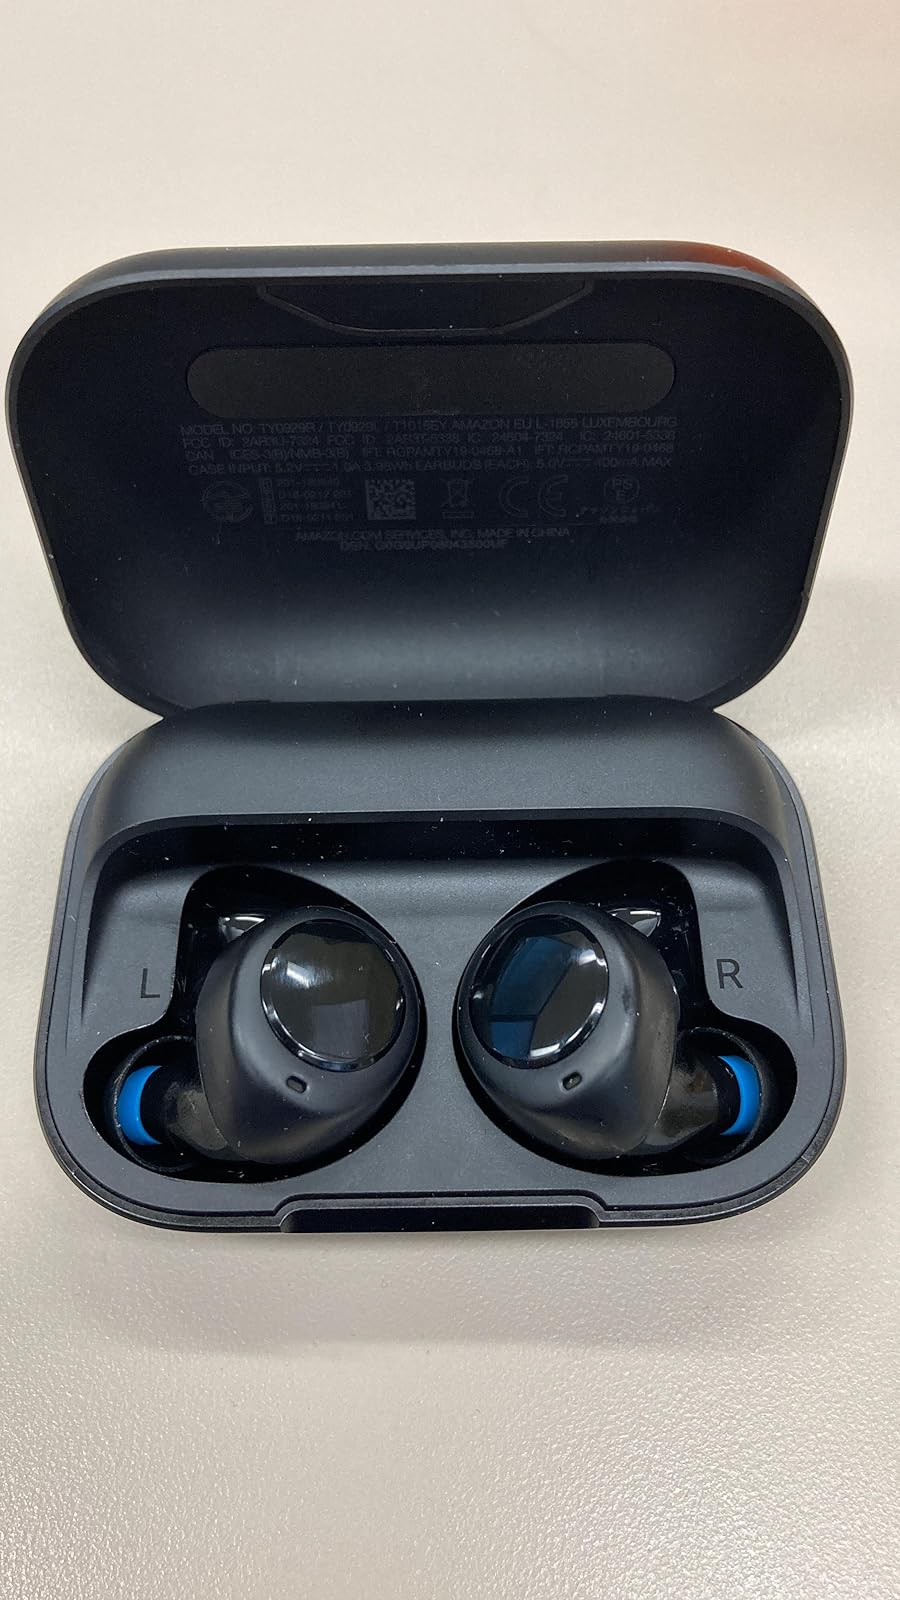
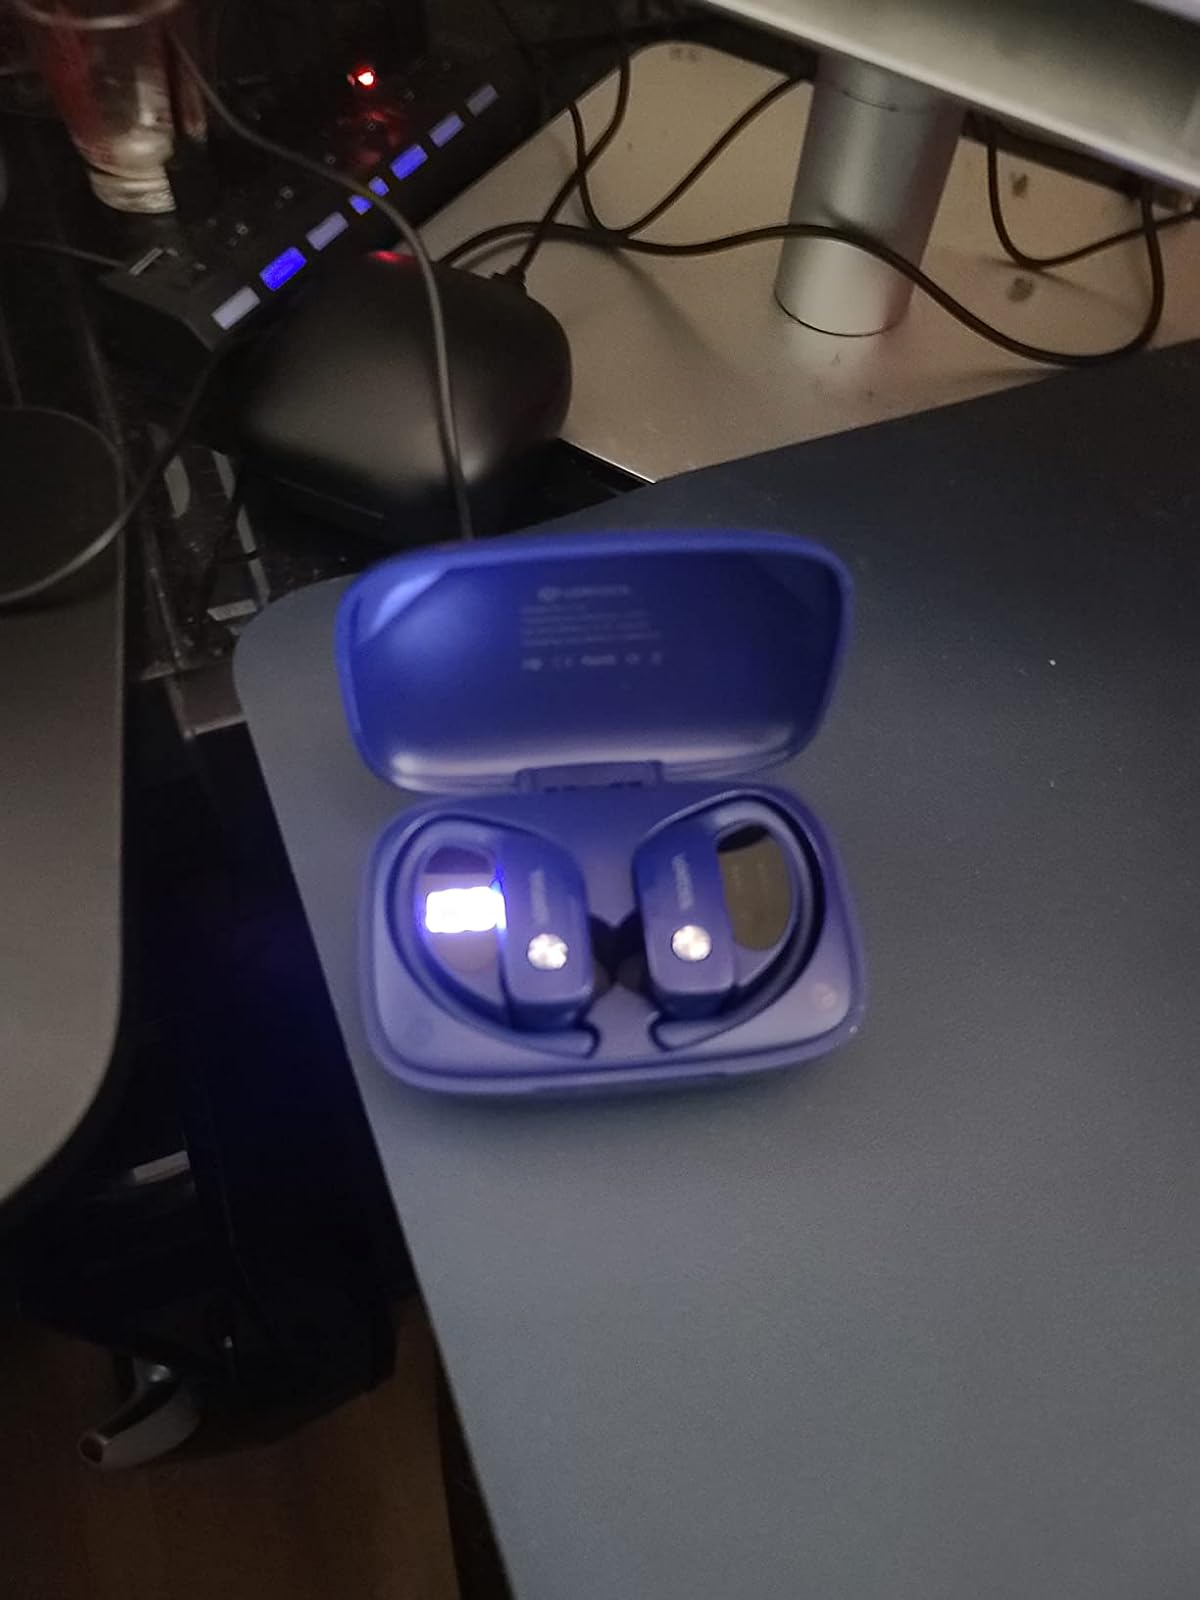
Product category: earbuds
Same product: no